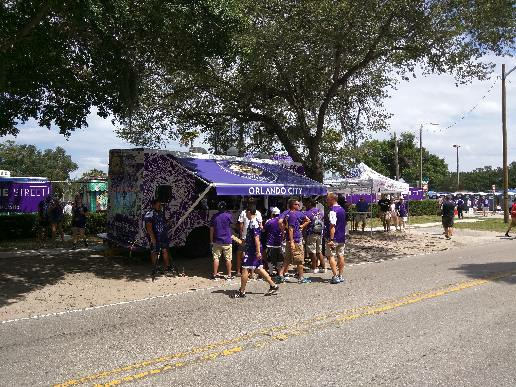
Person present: Yes